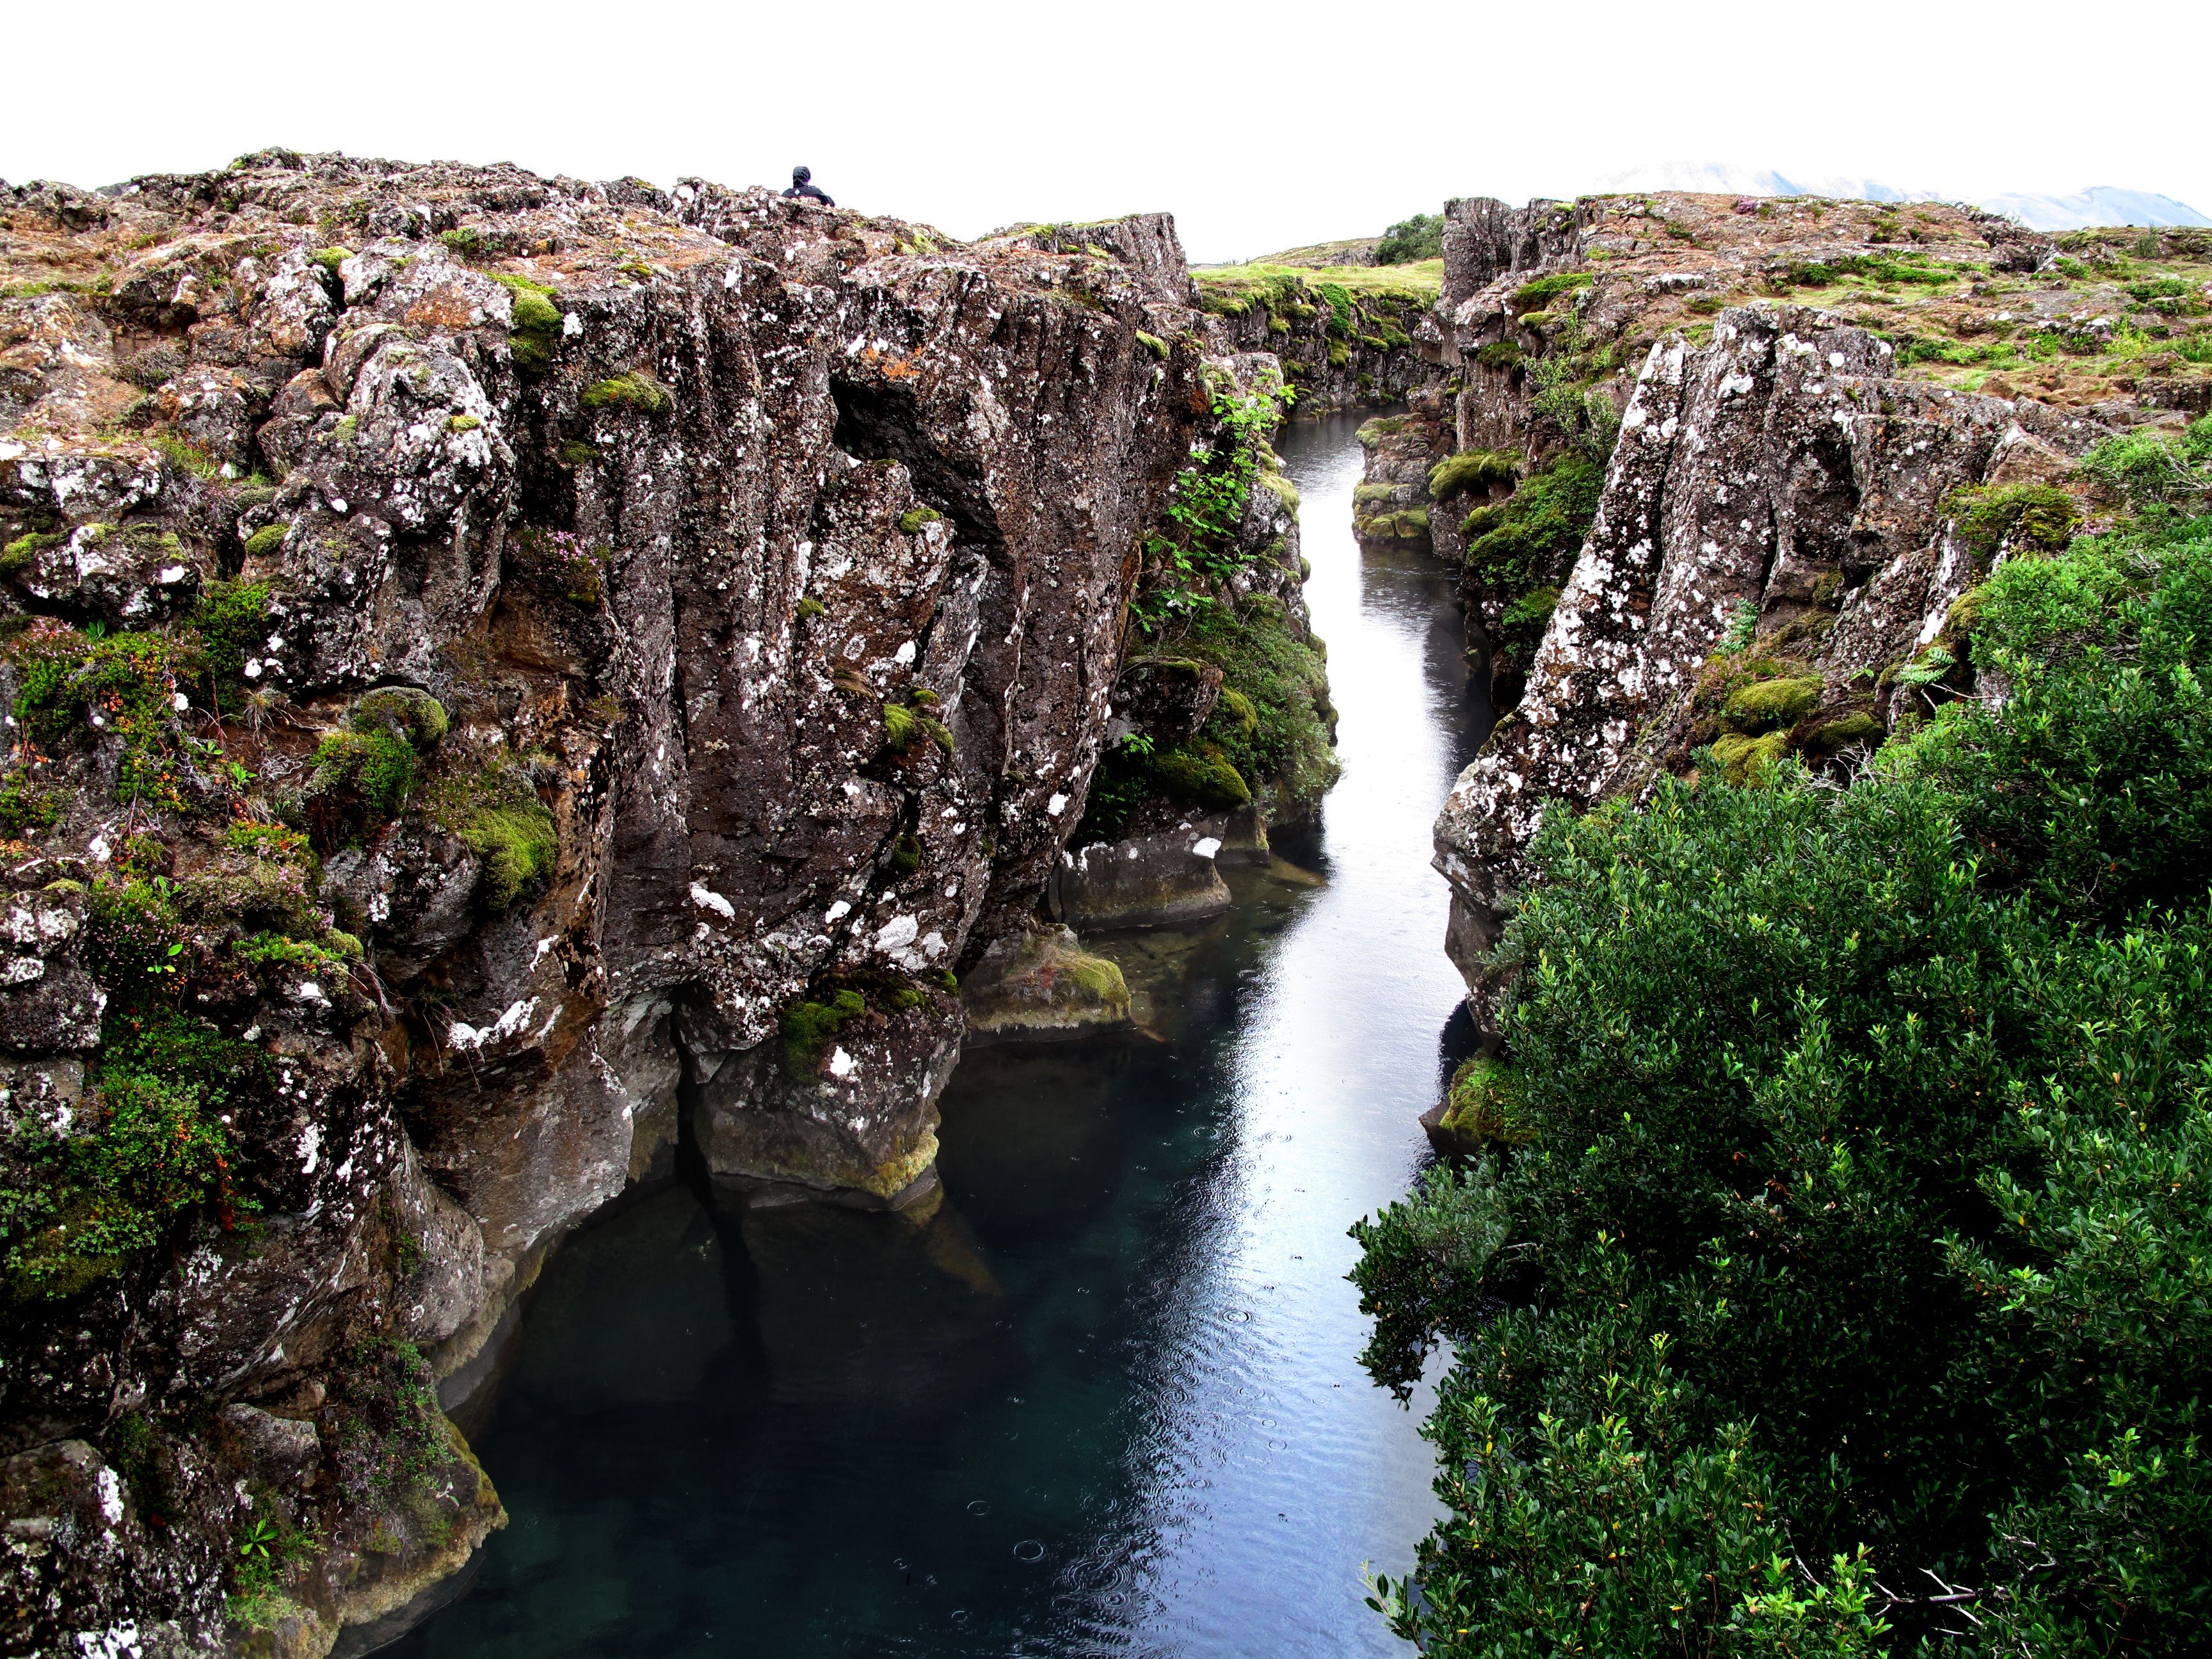
landscape, coast, nature, rock, waterfall, river, stone, travel, formation, cliff, environment, europe, stream, jungle, park, plate, landmark, iceland, tourism, terrain, ridge, body of water, national, parliament, geology, ravine, continent, lava, heritage, geological, site, water feature, scandinavia, volcanic, continental, ingvellir, tectonic, drift, thingvellir, mid atlantic, pingvellir, dinamet7, continental drifting, continental drift, thingvellir national park, geological phenomenon